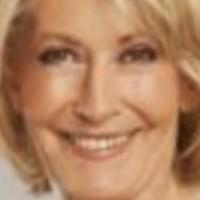
Age group: age 56-65